Ruhland station

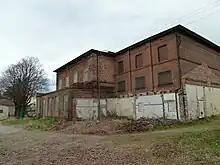
Rear view of Ruhland station, remnants of the former station kitchen and sanitary facilities

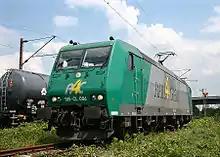
Electric locomotive of the Rail4Chem between Ruhland and BASF Schwarzheide(in the background is the bridge of the B169)

The Cottbus-Großenhain Railway Company ("Cottbus-Großenhainer Eisenbahn-Gesellschaft") was founded at the end of the 19th century by the railway financier Karl Eduard Zachariae von Lingenthal. Ruhland station began operations with the opening of the Großenhain–Cottbus railway on 20 April 1870. It became the administrative seat of the Upper Lusatian Railway Company ("Oberlausitzer Eisenbahn-Gesellschaft"), when it was established on 11 October 1871. The Upper Lusatian Railway opened the Kohlfurt (now Węgliniec)–Horka–Ruhland railway line on 1 June 1874. Ruhland became an important hub in the Prussian railway network. On 1 September 1883 the company and Ruhland station were taken over by the Prussian state. It operated direct trains to Magdeburg, Breslau (now Wrocław) in Lower Silesia, Dresden, Prague and Cottbus. Today, the station, which was once a hub of services between the Province of Lower Silesia, the Duchy of Anhalt and the Kingdom of Saxony, is only a stop for regional traffic.